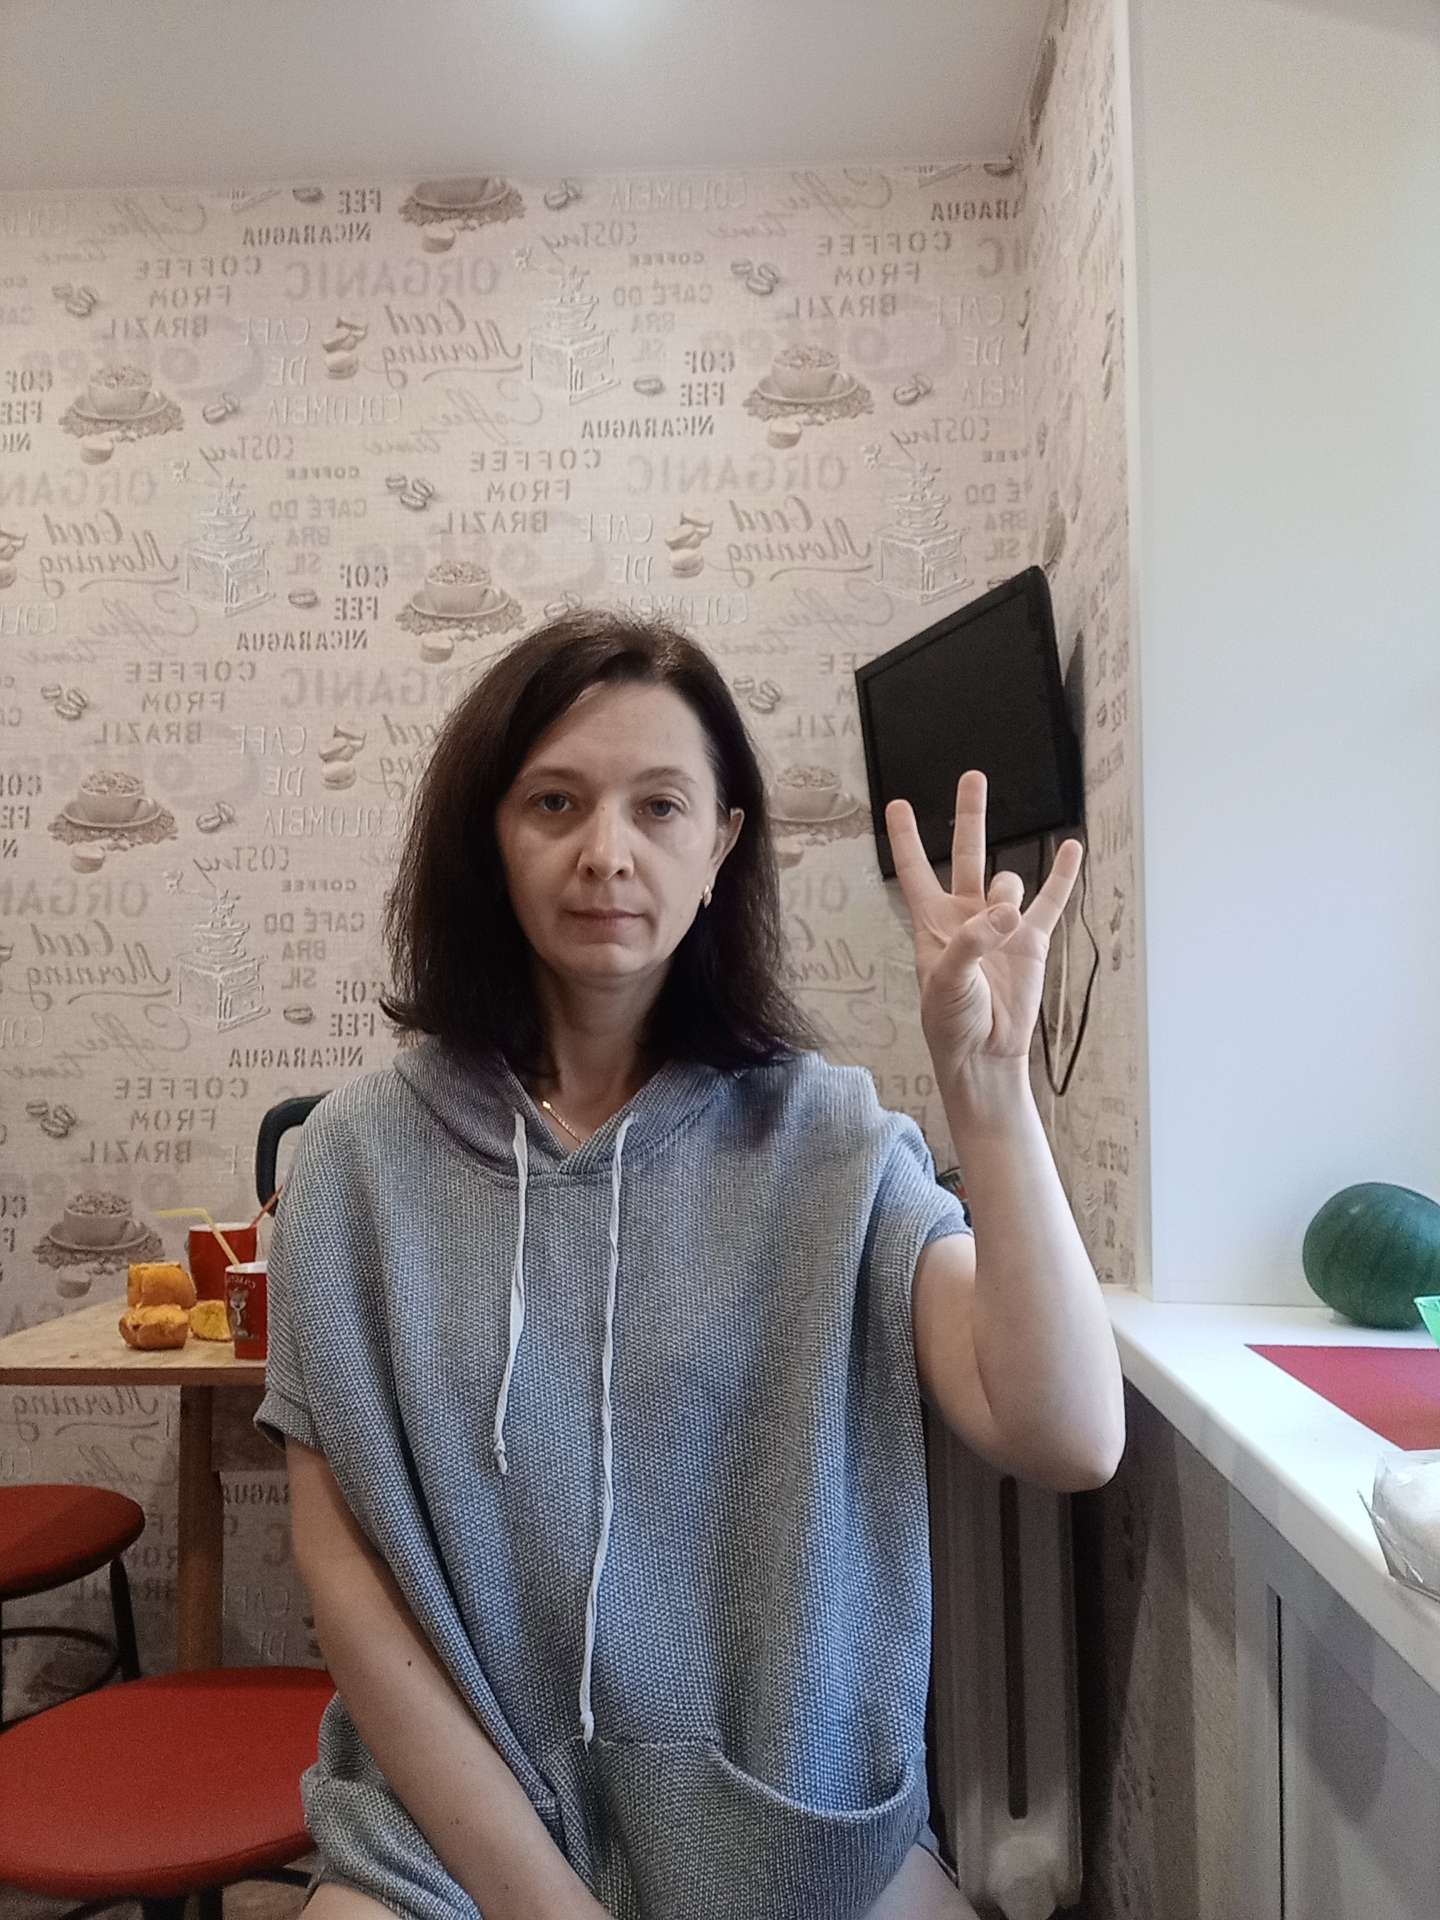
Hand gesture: three3